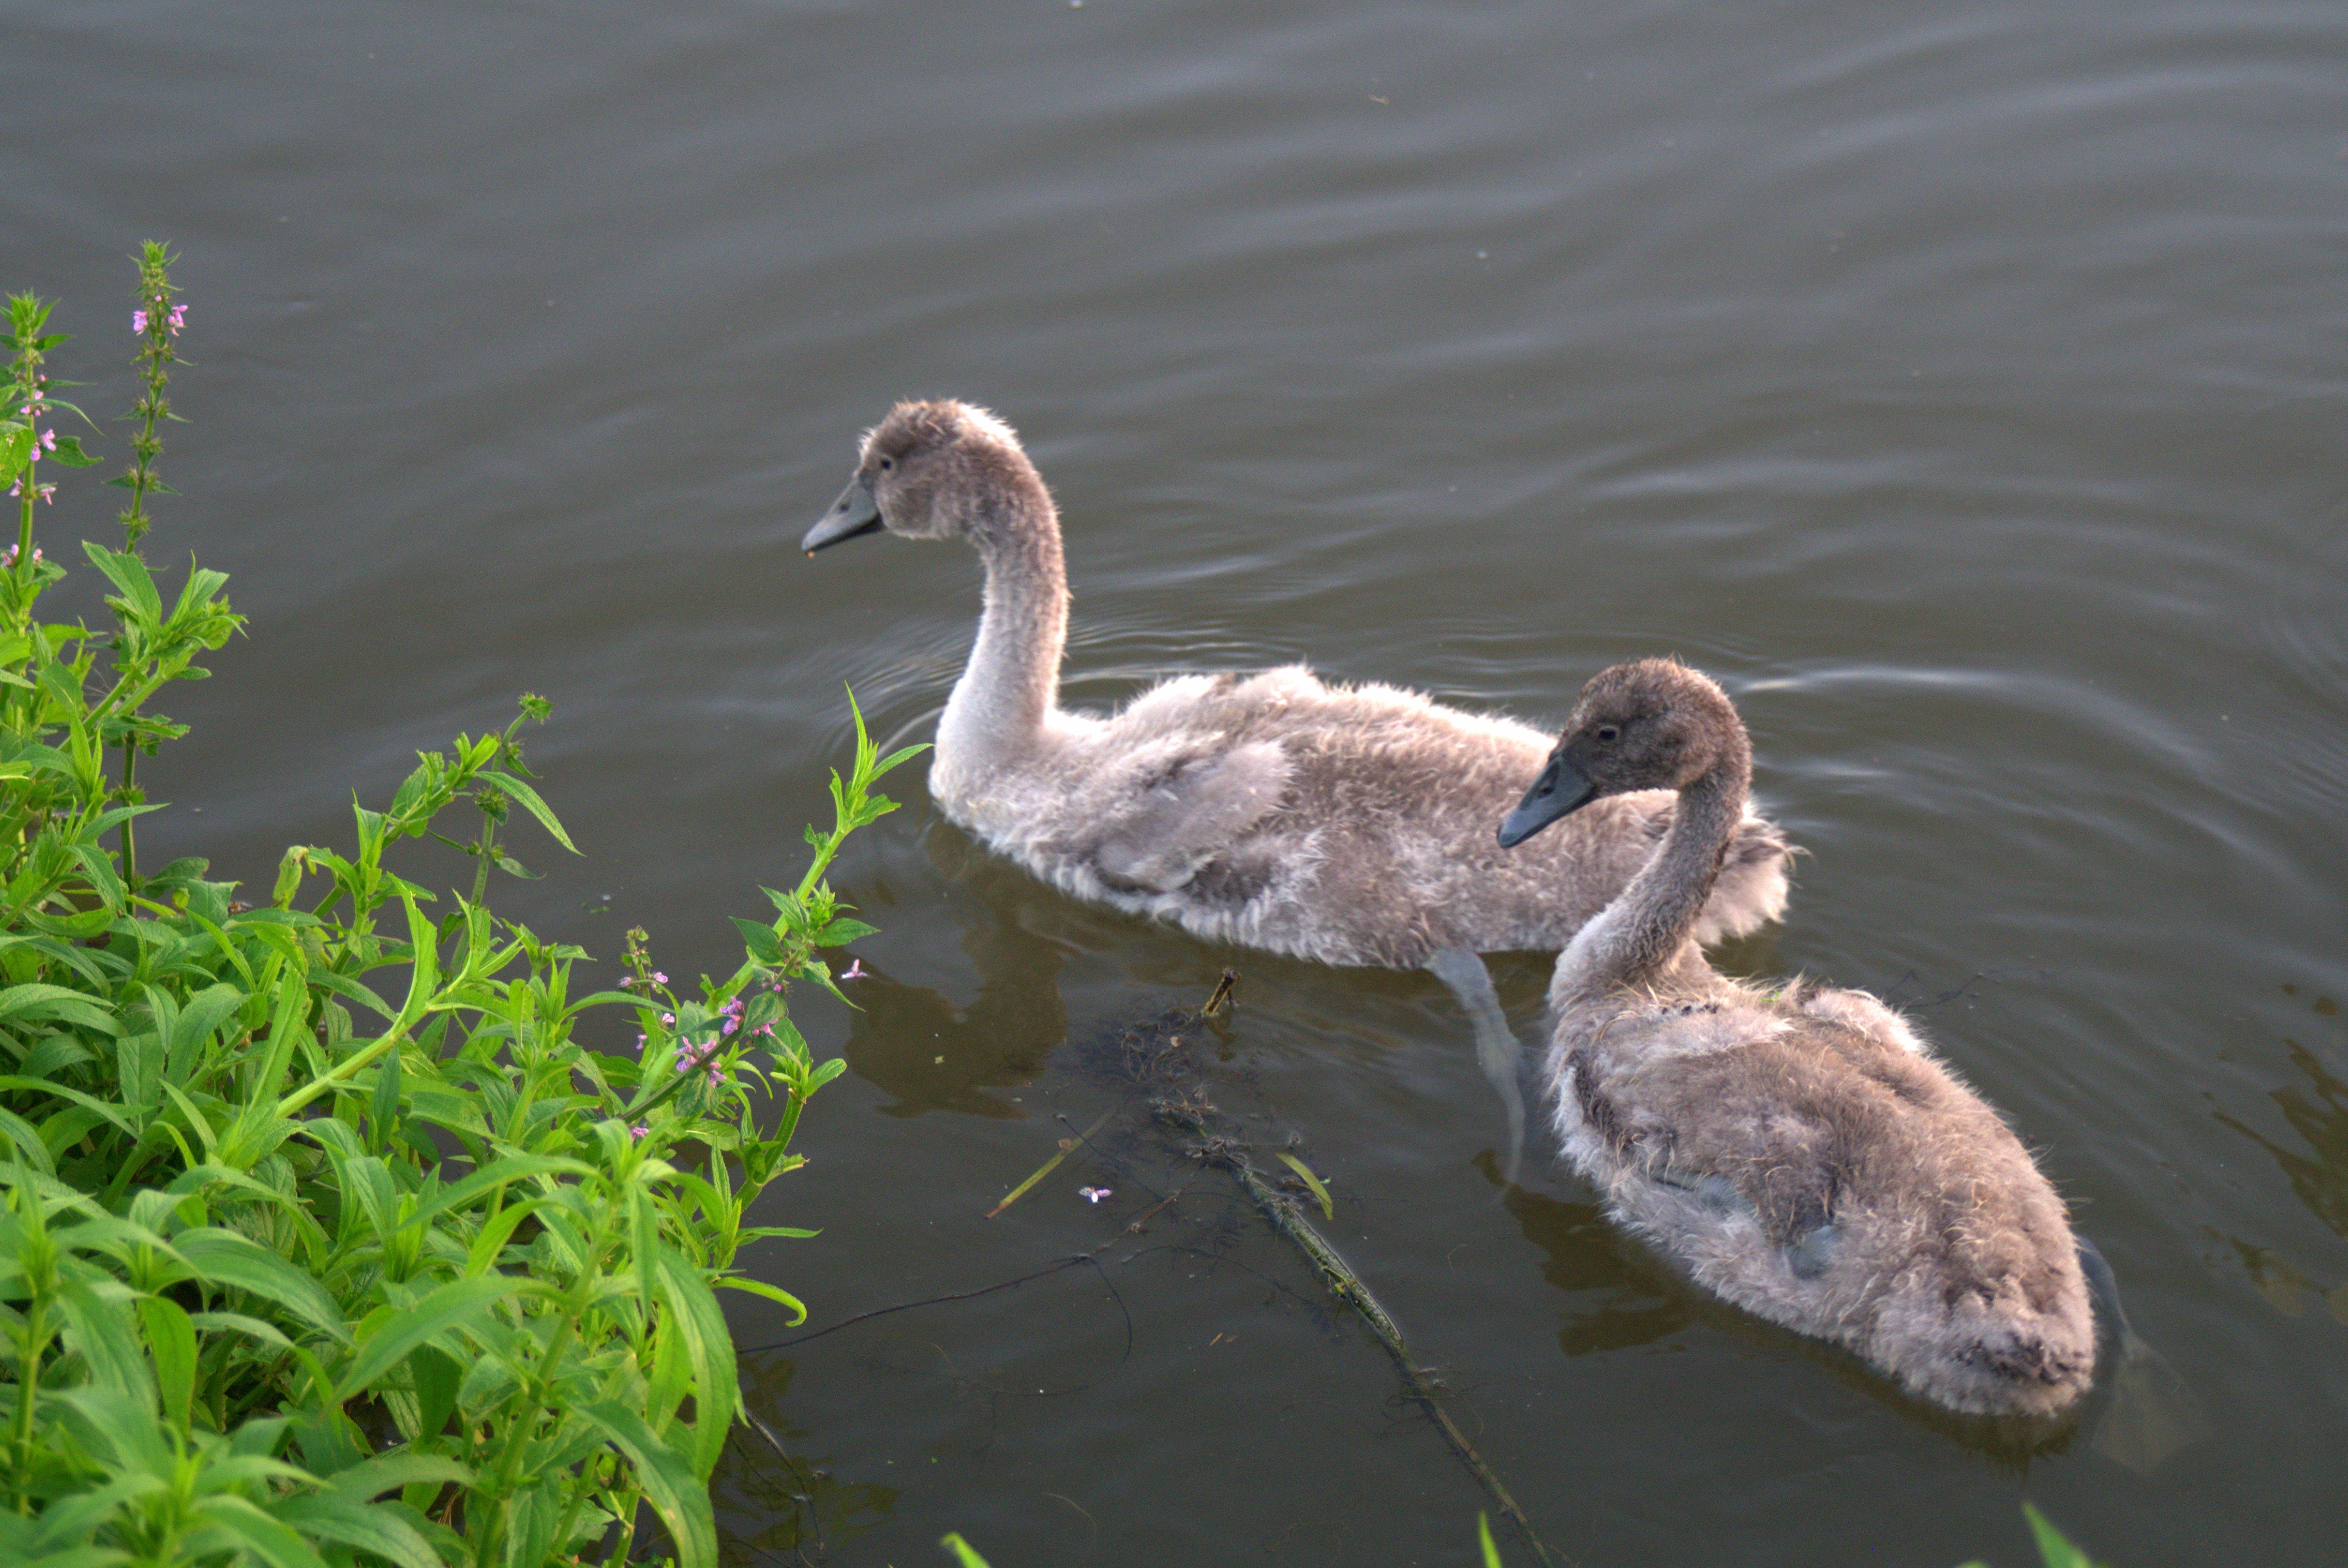
water, nature, bird, white, animal, river, wildlife, evening, young, reflection, beak, gray, fauna, birds, swan, swans, vertebrate, waterfowl, chicks, water bird, wild birds, young swans, relief channel, ducks geese and swans